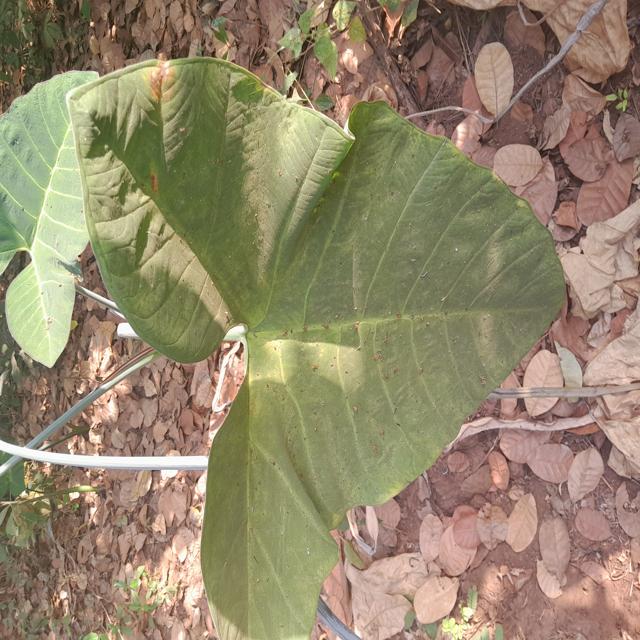
Label: Early_Blight